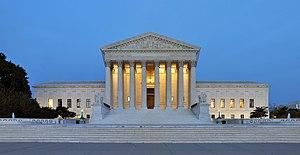
Washington, dans le district de Columbia, souvent appelée Washington, D.C., The District, ou simplement D.C., est une ville indépendante des États-Unis dont elle est la capitale. Selon les dernières estimations, elle compte 702 455 habitants intra-muros sur une superficie de 177 km² ; son aire urbaine en compte environ 6,2 millions, la sixième des États-Unis.